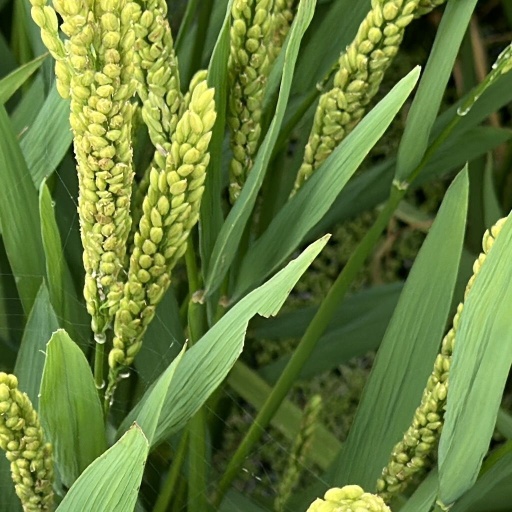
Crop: rice